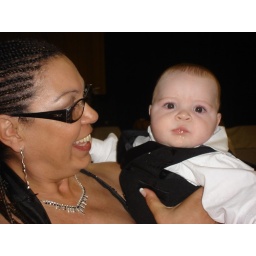
he was so cute in his tux, he's my first grandchild and the first boy in the family i luv him so much.